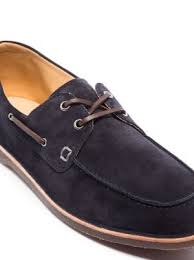
Label: Boat